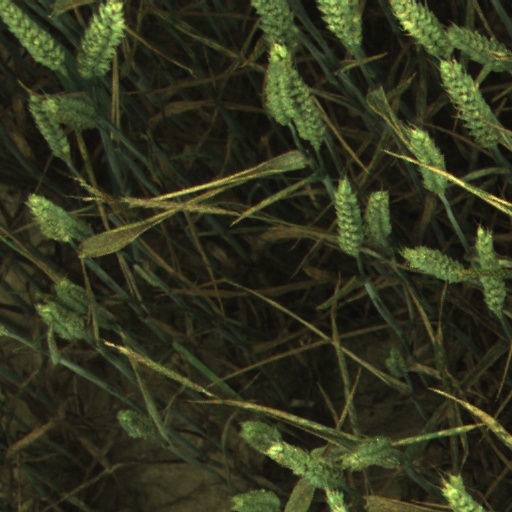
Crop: wheat